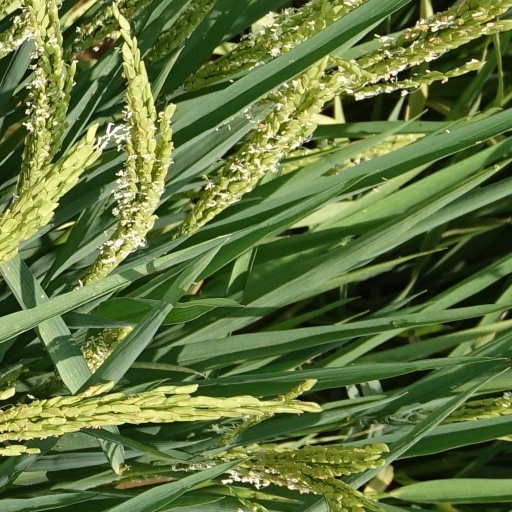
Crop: rice